Indian locomotive class WDM-3A

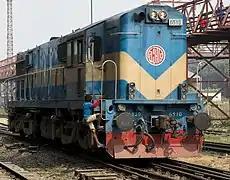
Bangladeshi Counterpart of WDM-3A

The WDM-3C were just upgraded and more powerful WDM-3As with the ALCO engine gain rebuilt to output 3300 hp. It was the first follow-up experiment after the WDM-3A to squeeze more power out of the ALCO engine, an intermediary that would later lead to the development of the WDM-3D. Not many were produced, all of which were rebuilds of the WDM-2 or WDM-3A and were identical to the previous variants in every aspect. They can no longer be found over the railway network as all of them have been rebuilt into the WDM-3A or WDM-2 type.